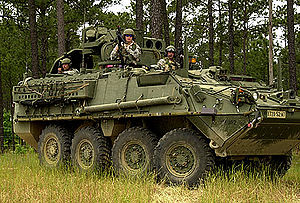
Stryker
Stryker
Stryker er en familie af pansrede kampkøretøjer der bruges af den amerikanske hær. De har otte hjul, der alle trækker køretøjet. Stryker er baseret på det canadiske LAV III kampkøretøj, der igen er baseret på schweiziske Mowag Piranha.